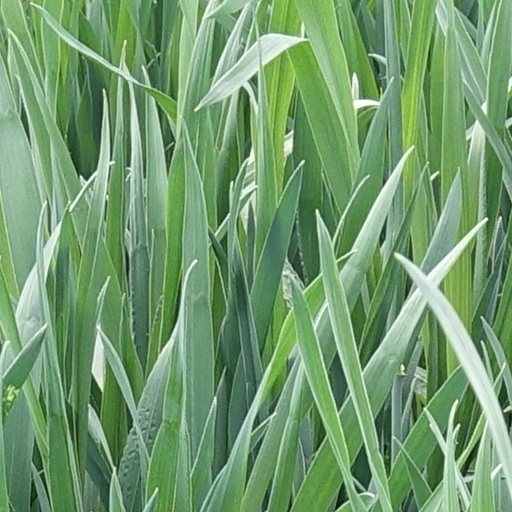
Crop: wheat